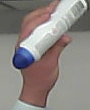
Product: dove_spray